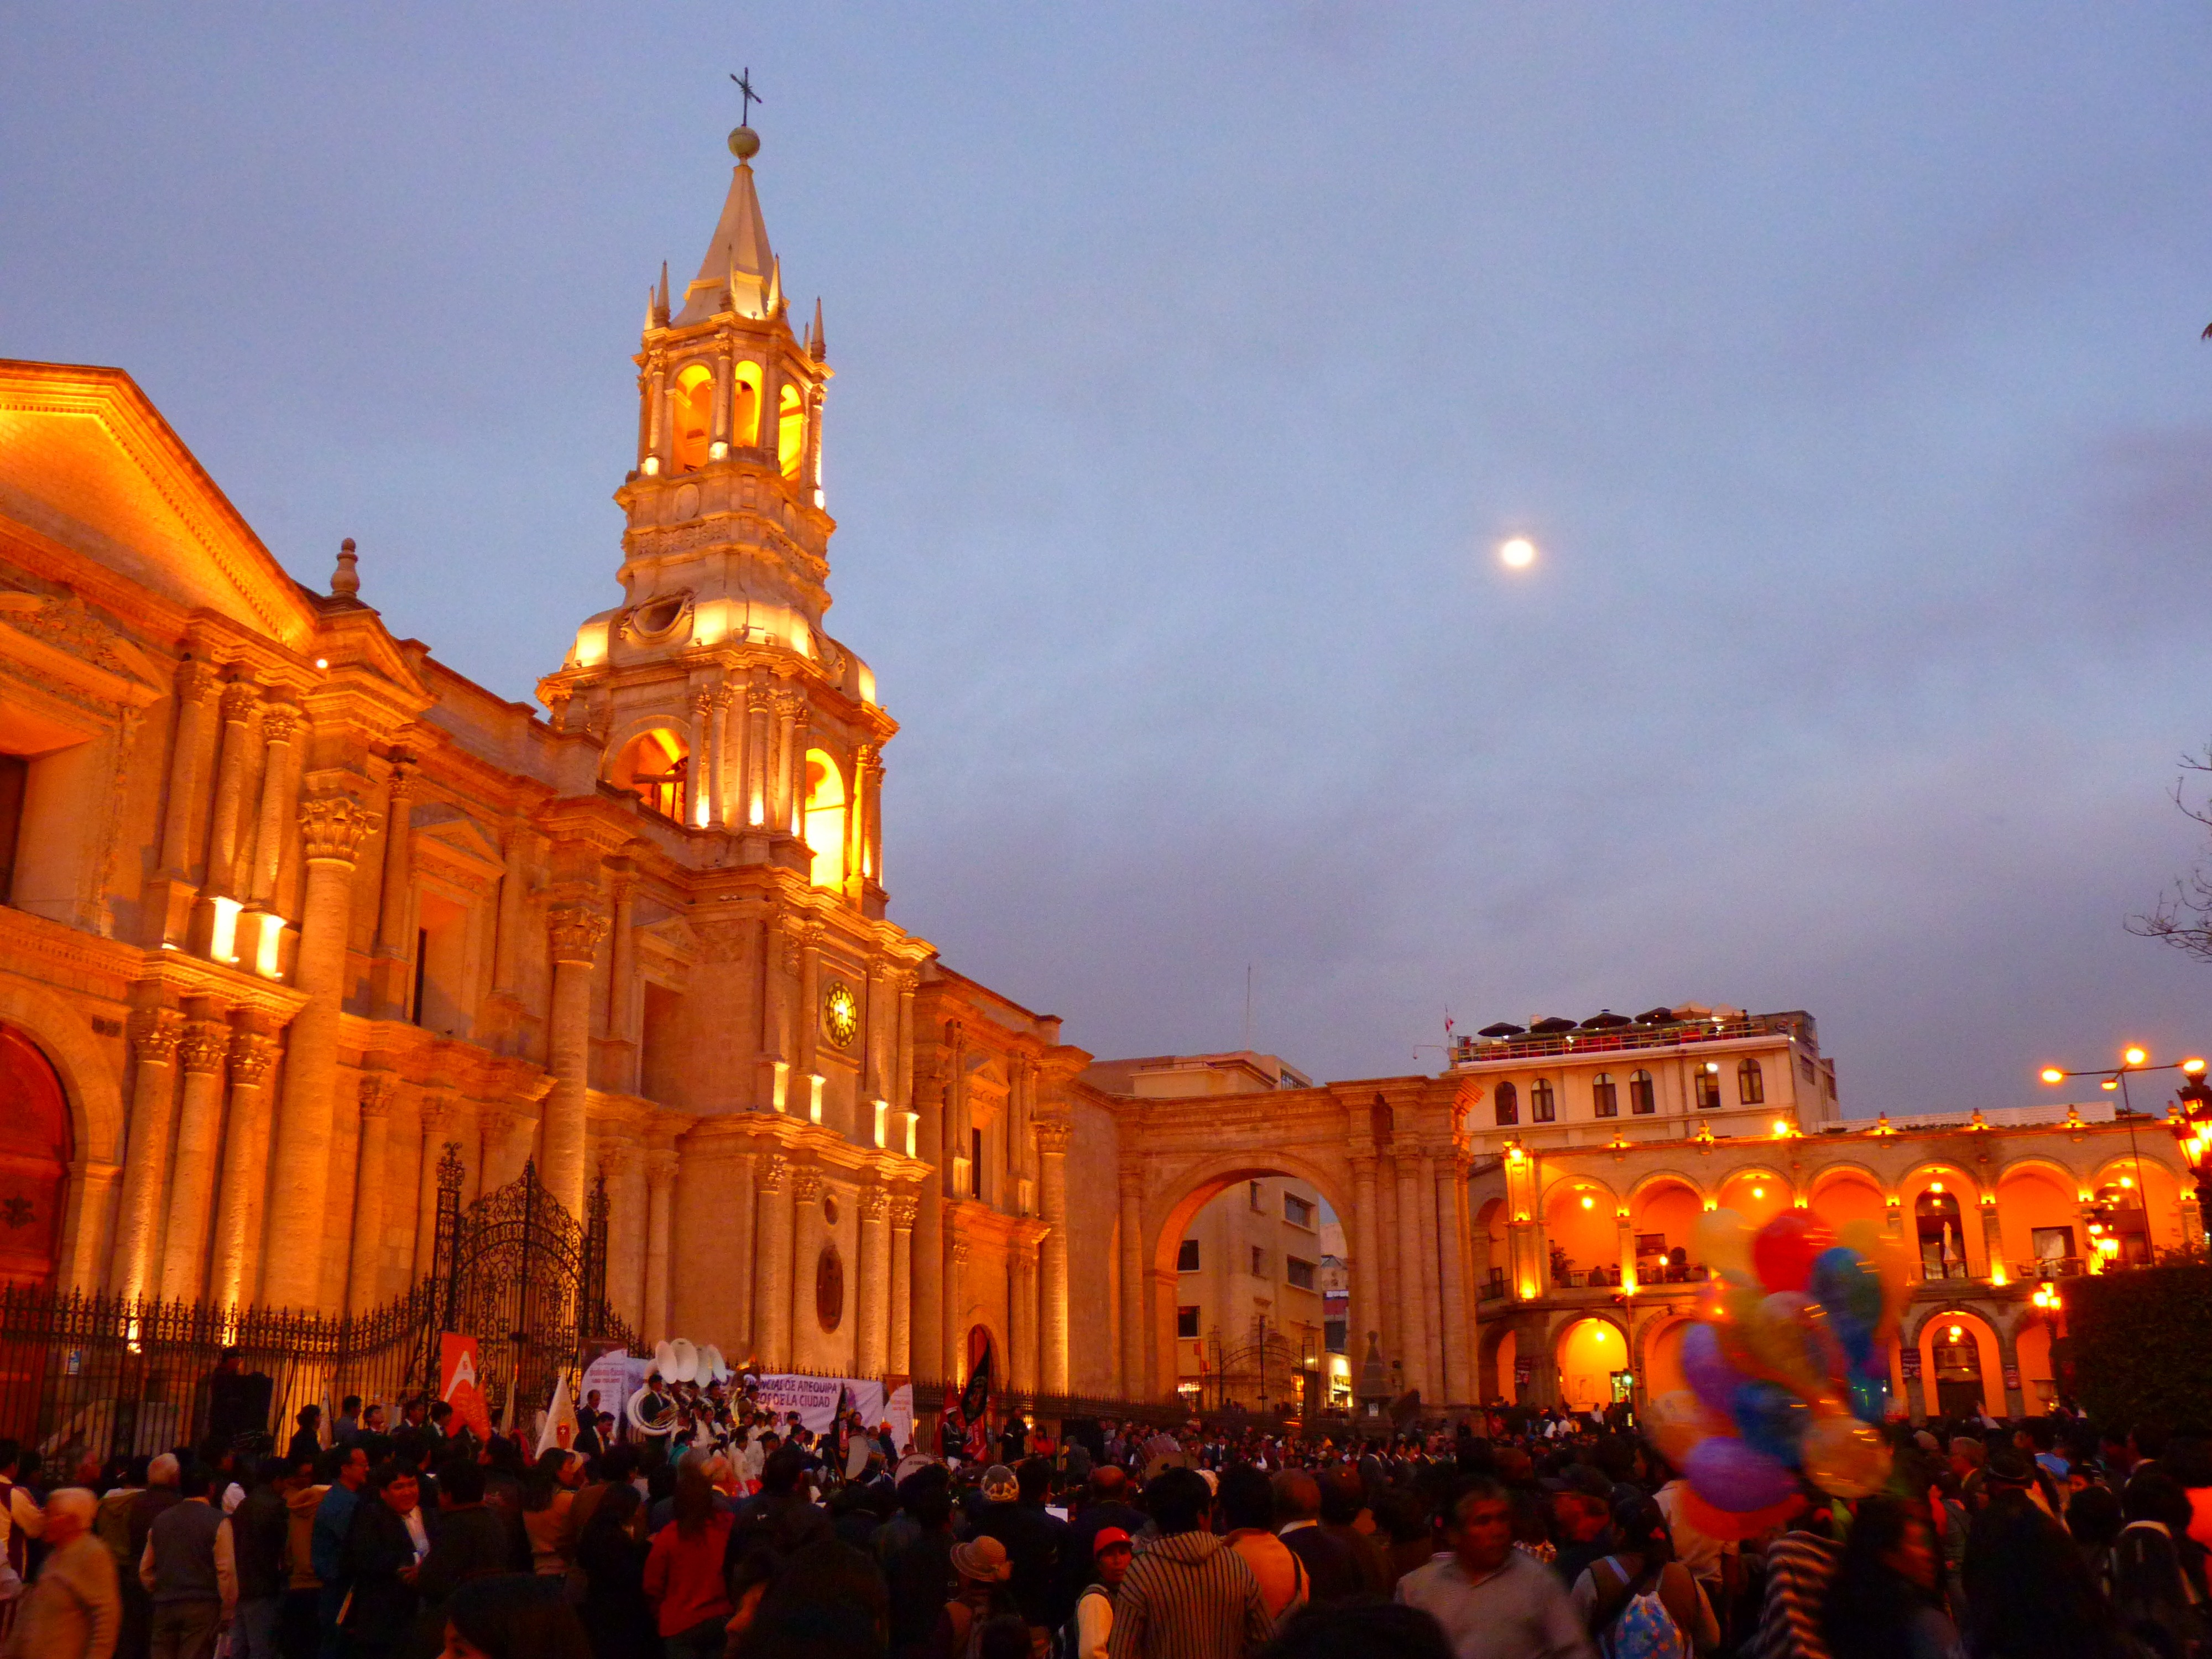
architecture, night, town, building, city, crowd, cityscape, dusk, evening, plaza, landmark, cathedral, tourism, place of worship, peru, town square, arequipa, human settlement